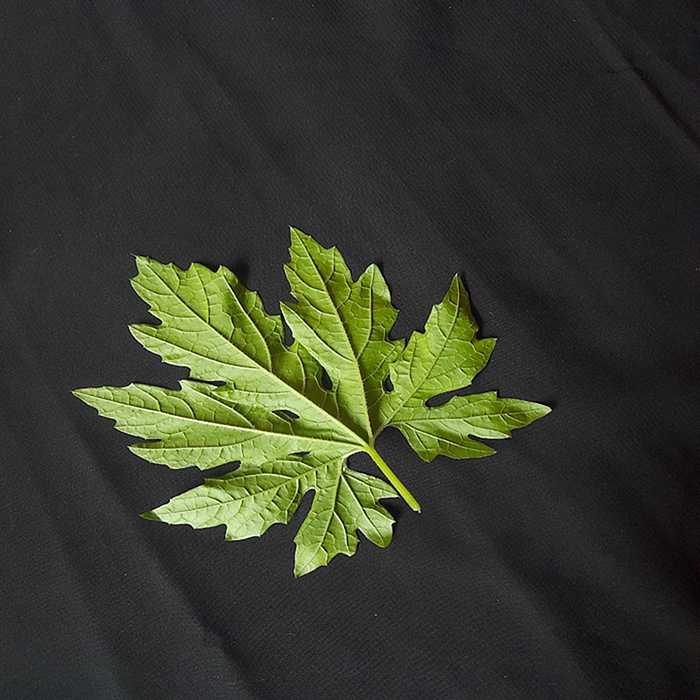
Plant: Bitter Gourd
Label: Fresh leaf